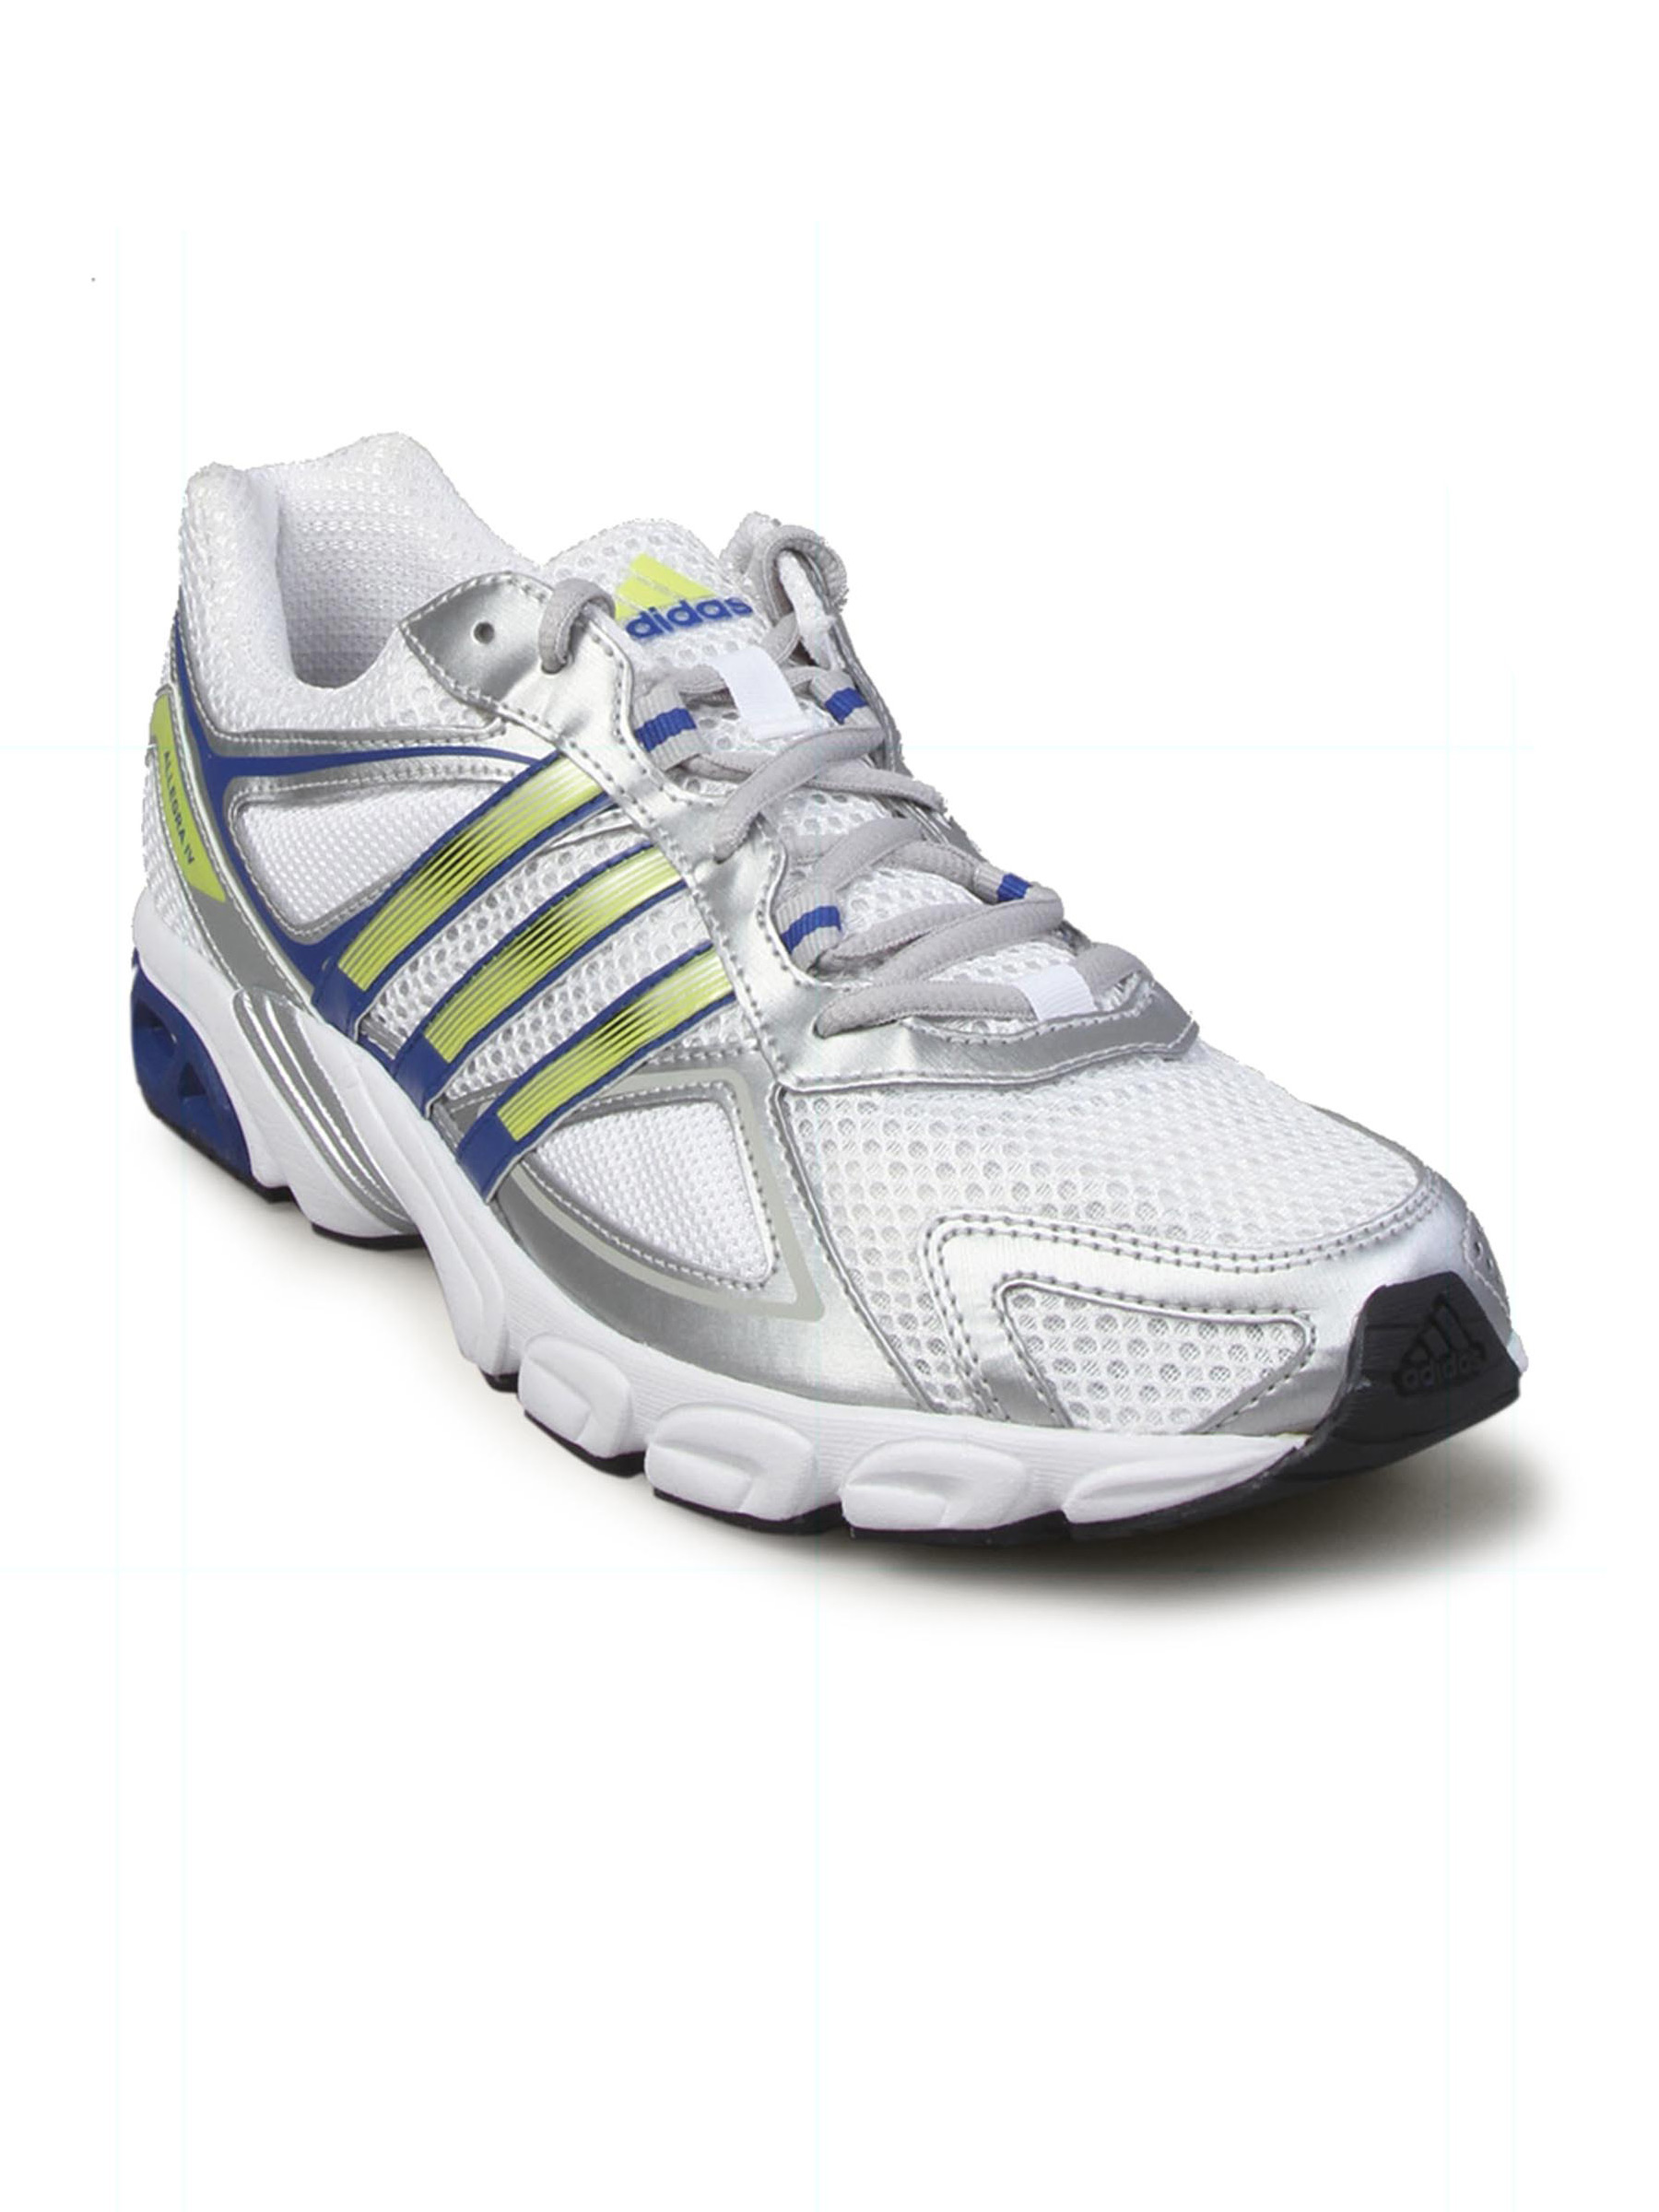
ADIDAS Men's White Silver Running Shoe
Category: Footwear / Shoes / Sports Shoes
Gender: Men
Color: White
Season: Summer 2011
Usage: Sports